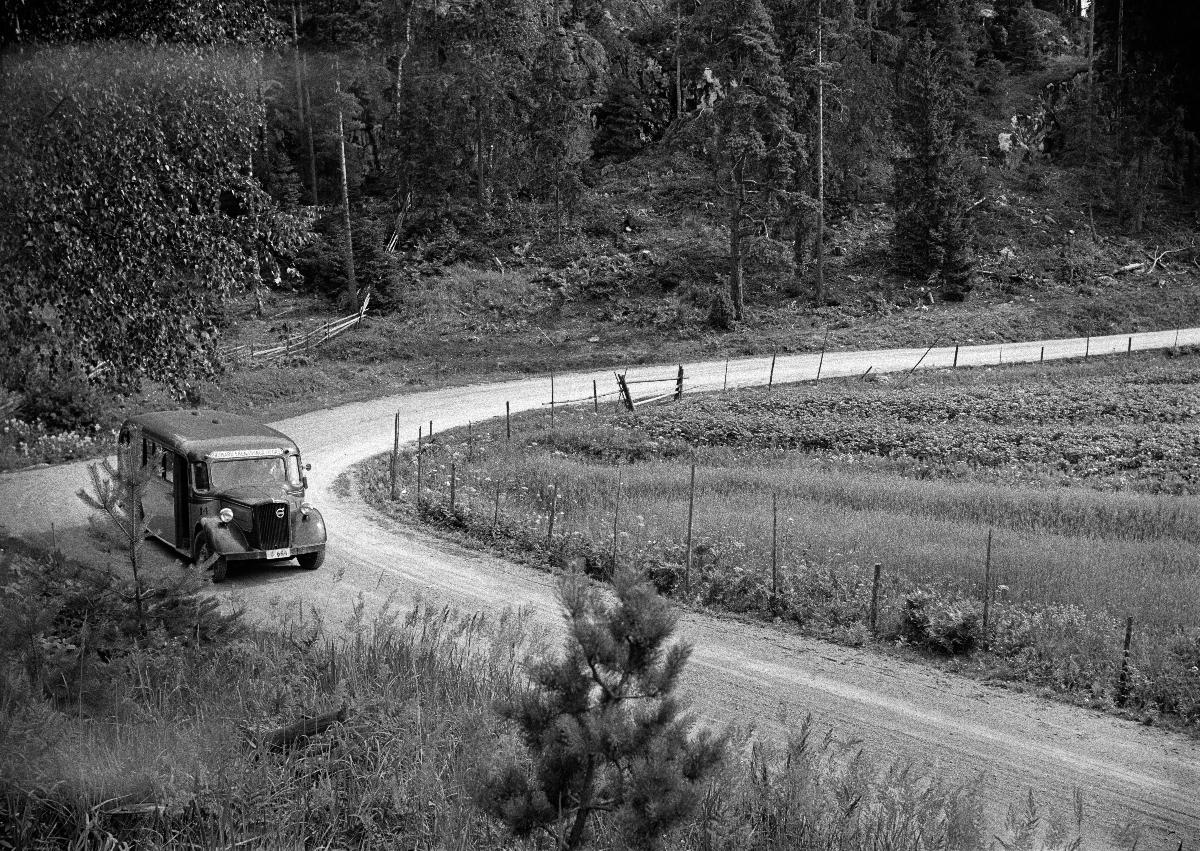
Rannikkotie Tammisaareen ja Hankoon
Kustlandsvägen till Ekenäs och Hangö; The coastal road to Tammisaari and Hanko
sisällön kuvaus: Rannikkotie Tammisaareen ja Hankoon 25.7.1939. content description: The coastal road to Tammisaari and Hanko 25.7.1939. innehållsbeskrivning: Kustlandsvägen till Ekenäs och Hangö 25.7.1939.
Kuvaaja: Sundström, Hugo, kuvaaja
Vuosi: 1939
Paikka: Suomi
Aiheet: HBL; tiet; maaseutumaisema; maisemat; maaseutu; roads; landscapes; countryside; vägar; landskap; landsbygd